Goodradigbee Shire

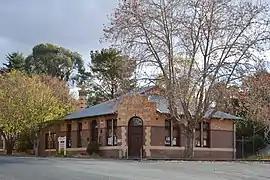
The former Goodradigbee Shire chambers in Yass, built in 1910

Goodradigbee Shire was a local government area in the Southern Tablelands region of New South Wales, Australia.